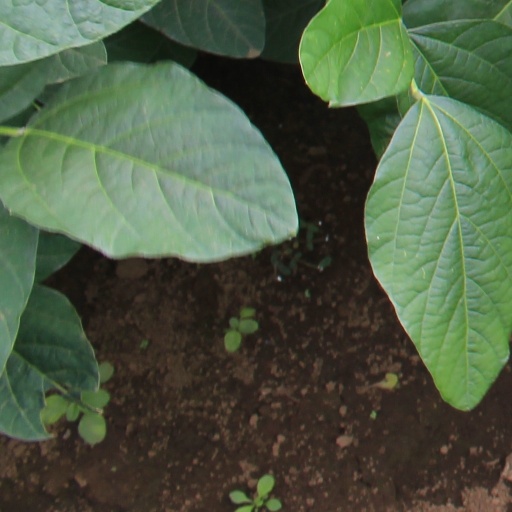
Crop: soybean